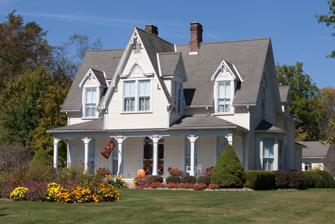
Building: John Rex Farm
Country: United States of America
Year built: 1874
Historic house in Pennsylvania, United States United States historic place John Rex Farm U.S. National Register of Historic Places The main house in September 2014 Show map of Pennsylvania Show map of the United States Location 0.5 mi. E of Jefferson on PA 188, Jefferson Township, Pennsylvania Coordinates 39°56′16″N 80°2′54″W / 39.93778°N 80.04833°W / 39.93778; -80.04833 Area 71 acres (29 ha) Built c. 1874 Architectural style Gothic Revival NRHP reference No. 98000443 Added to NRHP May 8, 1998 The John Rex Farm , also known as the Goodwin/Strickler Farm, is an historic American home and farm that are located in Jefferson Township in Greene County, Pennsylvania . It was listed on the National Register of Historic Places in 1998. History and architectural features The main house was built circa 1874, and is a 1 + 1 ⁄ 2 -story, frame dwelling with a steeply pitched gable roof. Designed in the Gothic Revival style, this house was renovated in 1990, at which time a full basement was added. Also located on the property are the contributing summer kitchen (c. 1865), barn (c. 1870), carriage house (c. 1870), smokehouse (c. 1870), and a wrought iron fence (c. 1910). It was listed on the National Register of Historic Places in 1998. References